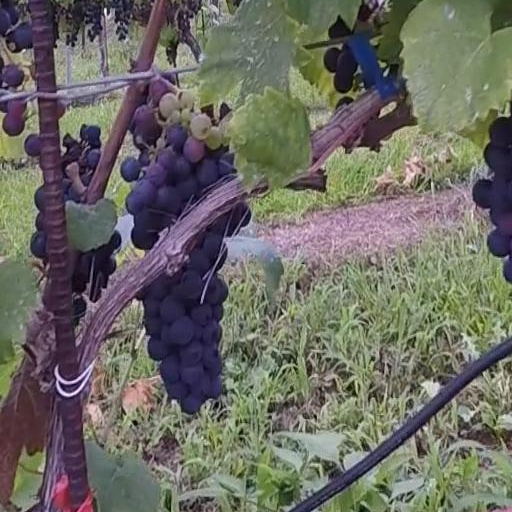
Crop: grape